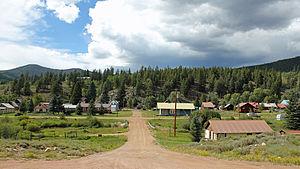
Pitkin est une ville américaine située dans le comté de Gunnison dans le Colorado.
Le comté de Gunnison est un comté du Colorado. Son siège est la ville de Gunnison, ainsi nommée en l'honneur du capitaine John Gunnison.